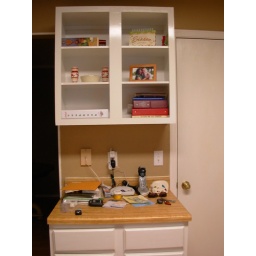
Open shelf and &amp;quot;peninsula&amp;quot; in kitchen